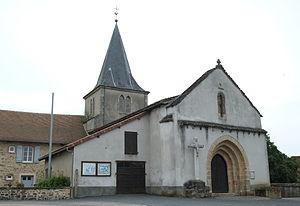
Glanges est une commune française située dans le département de la Haute-Vienne en région Nouvelle-Aquitaine. Située à 25 km au sud de Limoges et à 5 km de l'axe A20 Brive-Limoges, Glanges est une séduisante petite commune de plus de 500 habitants répartis sur 2 300 ha et 32 hameaux situés à une altitude moyenne de 445 m.